History of Tripoli, Lebanon

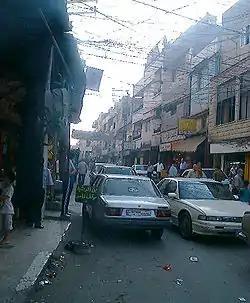
Narrow street in Nahr al-Bared, 2005

About 35 monuments from the Mamluk city have survived to the present day, including mosques, madrasas, khanqahs, hammams, and caravanserais, many of them built by local Mamluk amirs. Major buildings in Mamluk Tripoli included six congregational mosques (the Mansouri Great Mosque, al-Aattar, Taynal, al-Uwaysiyat, al-Burtasi, and al-Tawbat Mosques). Sultan al-Ashraf Khalil (r. 1290–93) founded the city's first congregational mosque in memory of his father (Qalawun), in either late 1293 or 1294 (693 AH). Six madrasas were later built around the mosque. The Mamluks did not fortify the city with walls but restored and reused a Crusader citadel on the site. In addition, there were two quarter mosques (Abd al-Wahed and Arghoun Shah), and two mosques that were built on empty land (al-Burtasi and al-Uwaysiyat). Other mosques incorporated earlier structures (churches, khans, and shops). Mamluk Tripoli also included 16 madrasas of which four no longer exist (al-Zurayqiyat, al-Aattar, al-Rifaiyah, and al-Umariyat). Six of the madrasas concentrated around the Grand Mosque. Tripoli also included a Khanqah, many secular buildings, five Khans, three hammams (Turkish baths) that are noted for their cupolas. Hammams were luxuriously decorated and the light streaming down from their domes enhances the inner atmosphere of the place.